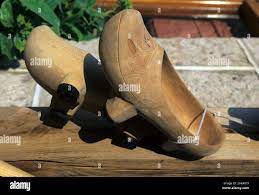
Label: Clog